Jesuits in Albania

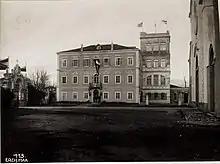
Building that served as the Saint Xavier College in Shkodër

The persecution of the Albanian Catholics by Ottoman officials created a diplomatic crisis between the Austrian Empire and the Porte. In 1856, Austria deployed a military presence in the mouth of the Bunë river near Shkodër. Austria warned the Ottoman Empire that if the oppressions against the Christians did not stop, they would invade the city. After negotiations to resolve the dispute ended, the Ottoman Empire agreed to reimburse the damages inflicted upon the Catholics and to punish the officials responsible for the persecutions. The inter-diocesan seminary was finally rebuilt and inaugurated in 1861 under the name "Kolegja Shqyptare" (Albanian Seminary). A year later it became known as the Albanian Pontifical Seminary and was put under Jesuit leadership.